Andrew Mangan (writer)

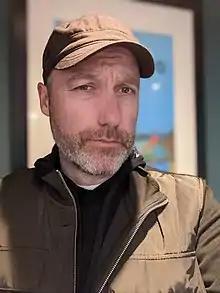
Mangan in 2022

Andrew Declan Mangan is an Irish writer, voiceover artist and blogger known for creating the long-running website Arseblog about Arsenal F.C. The Irish Independent called it "the most-consumed football fan content in world football."